Midtgulen Church

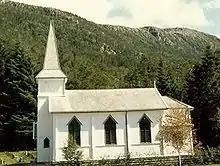
View of the church

Midtgulen Church is a parish church of the Church of Norway in Bremanger Municipality in Vestland county, Norway. It is located in the village of Midtgulen, along the shore of the Gulen fjord. It is one of the two churches for the Midtgulen parish which is part of the Nordfjord prosti (deanery) in the Diocese of Bjørgvin. The white, wooden church was built in a long church style in 1904 by the architect Lars Sølvberg from Utvik. The church seats about 180 people.